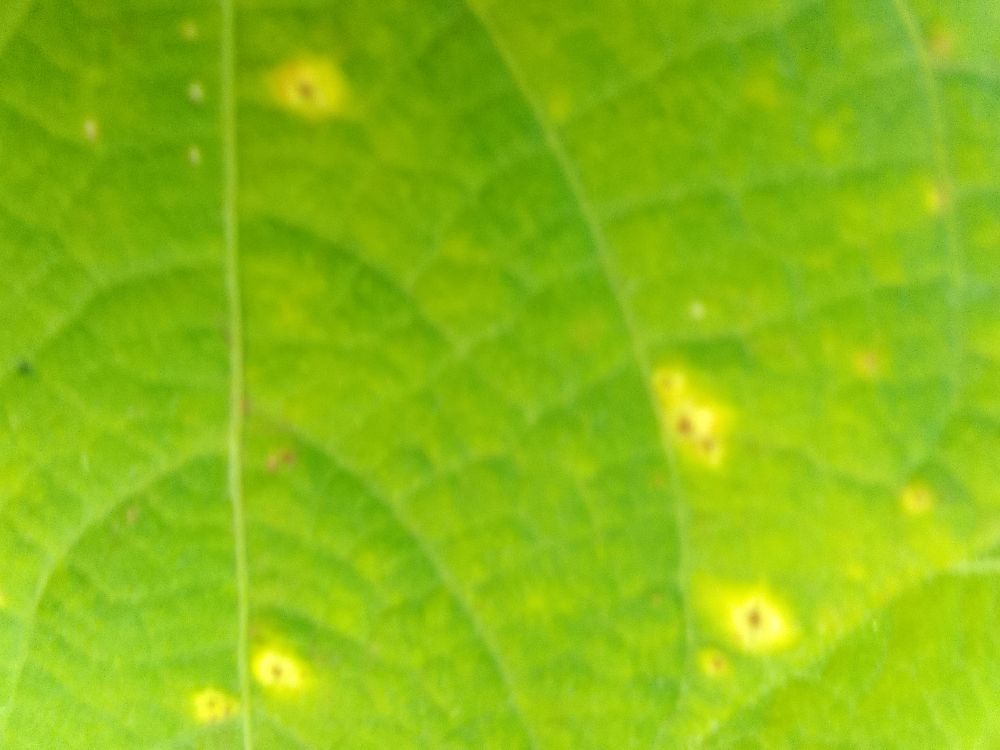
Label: rust